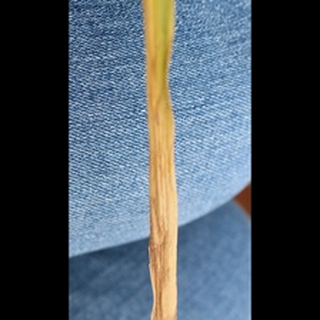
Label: wheat_leaf_blight